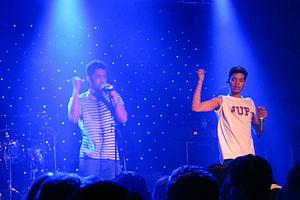
Rizzle Kicks est un groupe de hip-hop britannique, originaire de Brighton. Il est constitué de Jordan Rizzle Stephens et Harley Sylvester Alexander-Sule, le groupe se forme en 2008, et sort son premier album, Stereo Typical, le 31 octobre 2011.